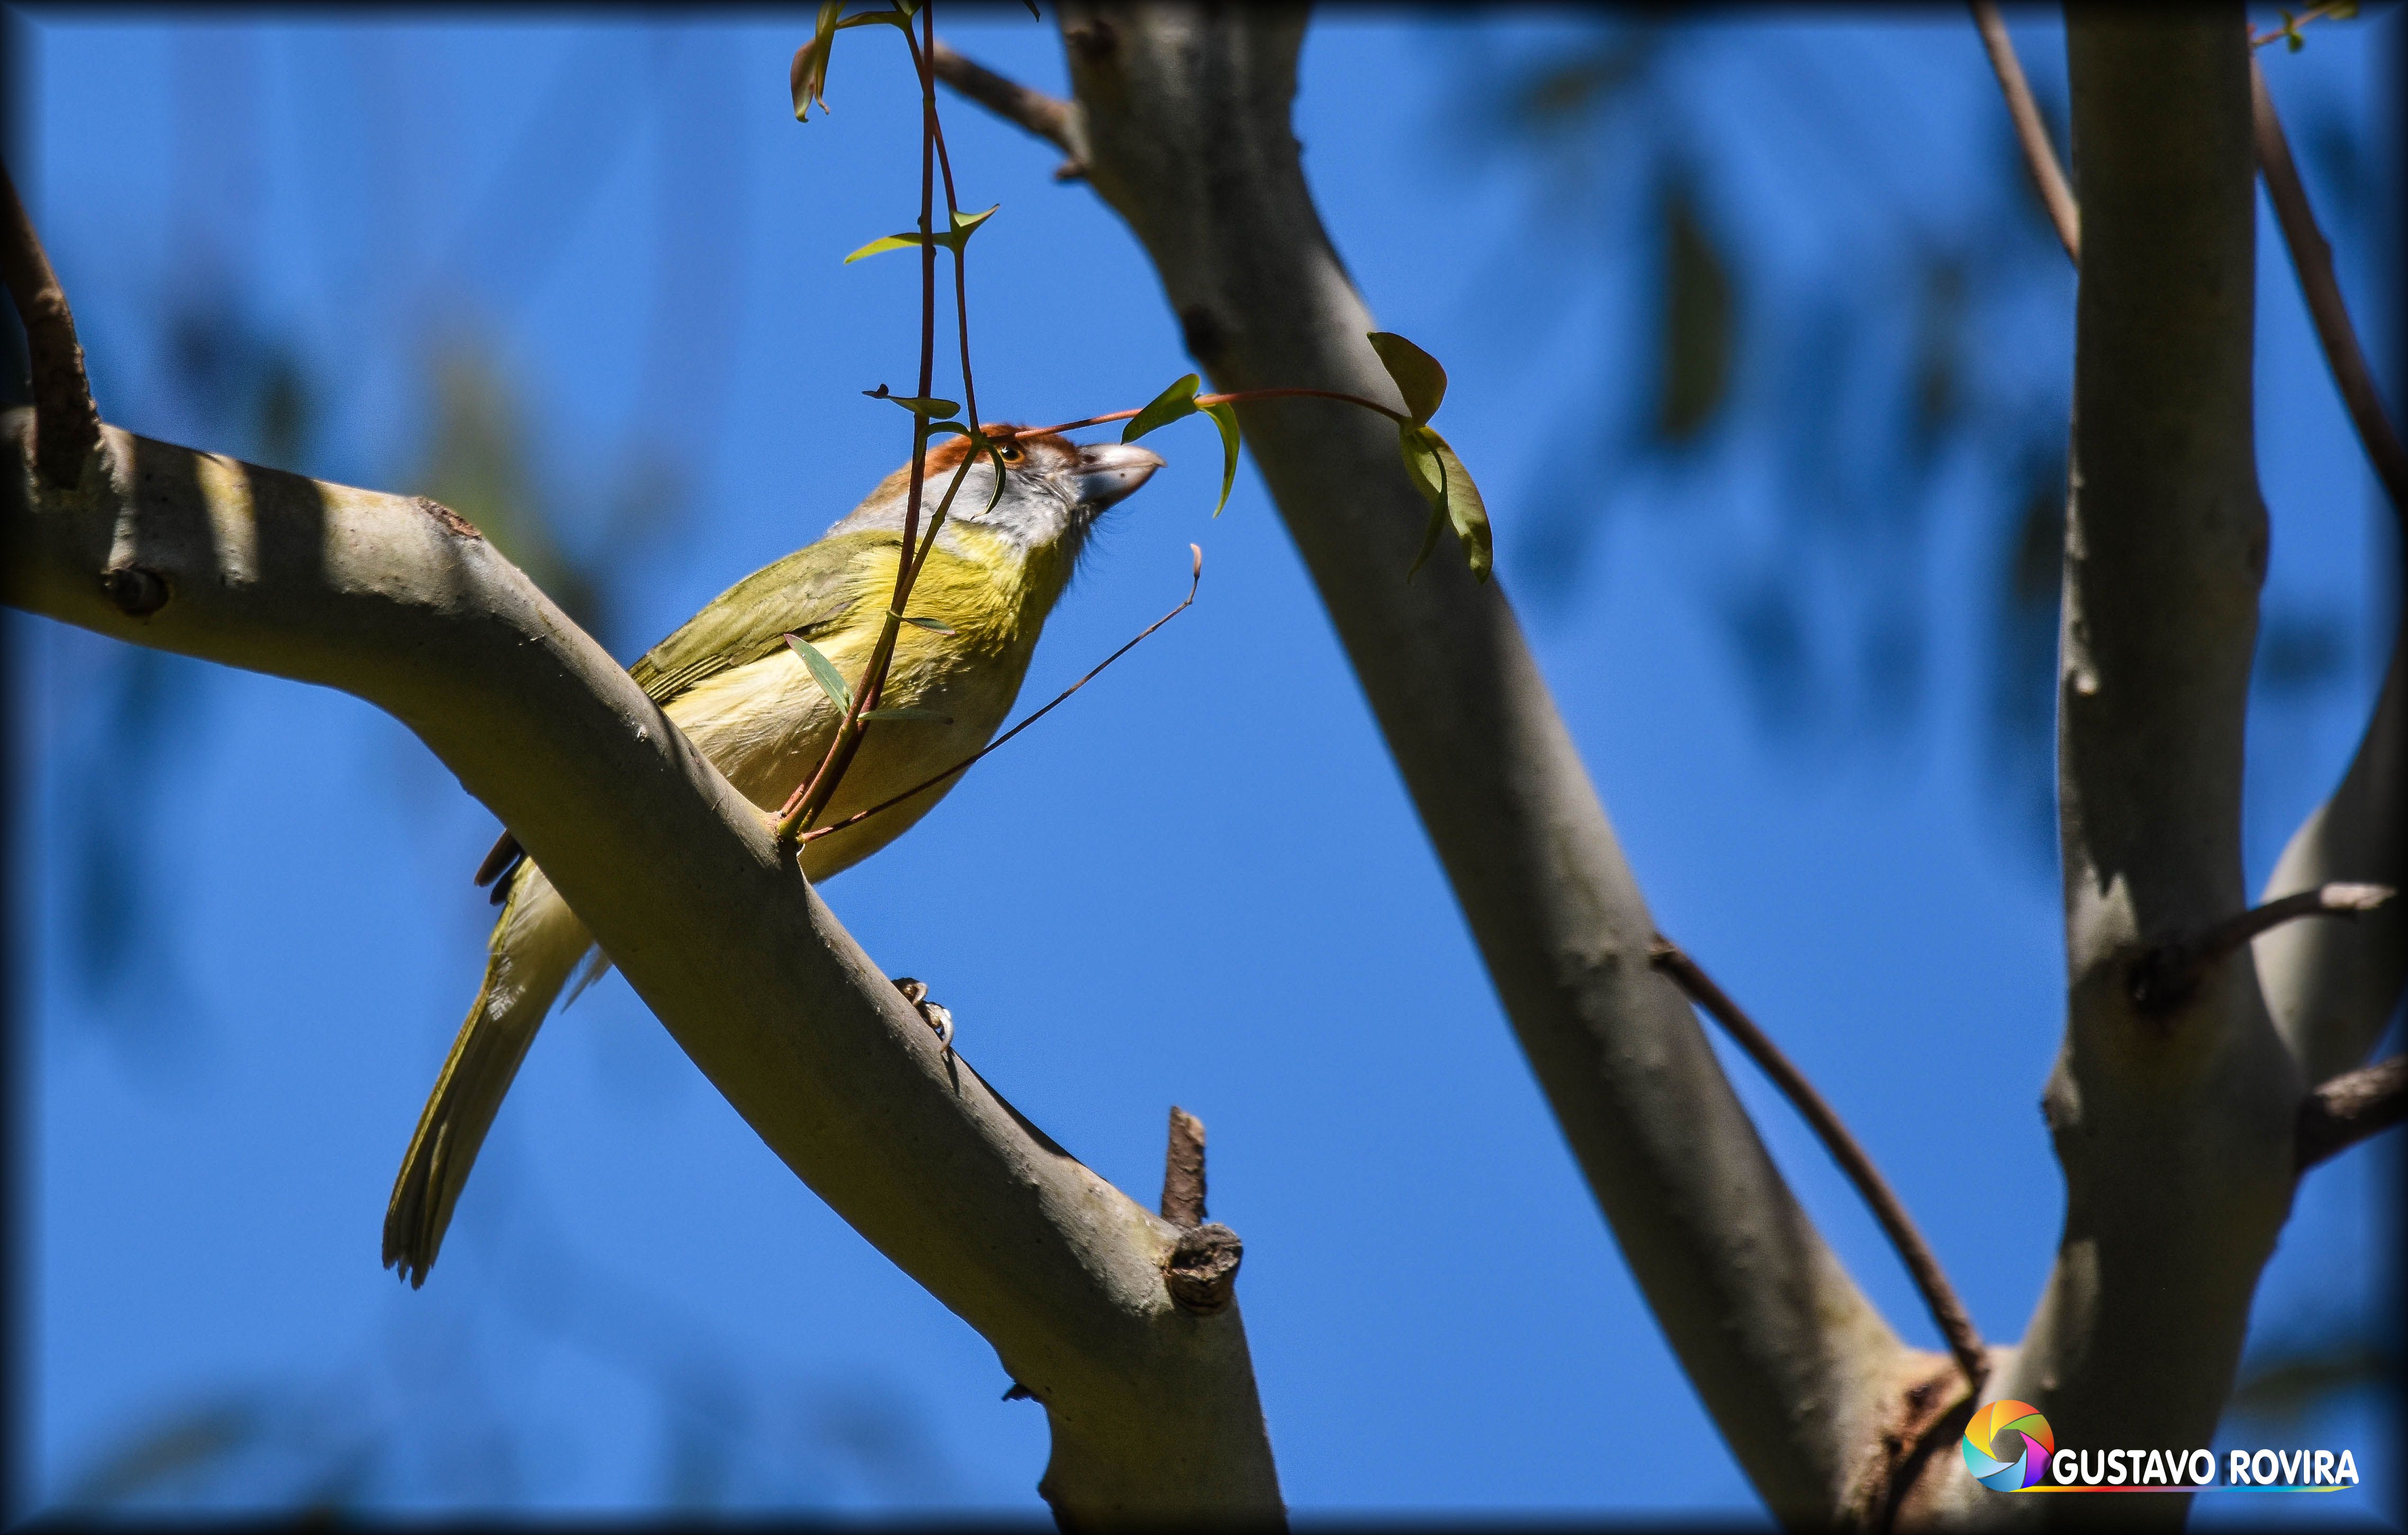
varios, fauna, bird, branch, tree, sky, twig, plant, beak, wildlife